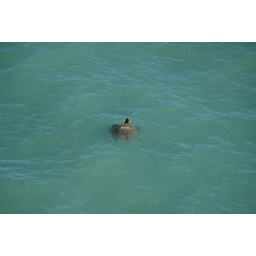
This was taken from my balcony. 2 sea turtles just swimming around and eating.